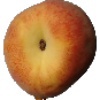
Label: Peach 1